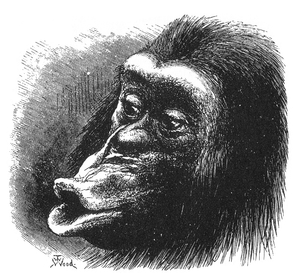
L'Expression des émotions chez l'homme et les animaux est un livre du naturaliste anglais Charles Darwin publié en 1872, sur la façon dont les animaux et les humains expriment et signalent aux autres leurs émotions. Avec son autre ouvrage, La Filiation de l'homme et la sélection liée au sexe, ce livre fait partie de la tentative de Darwin de poser des questions sur les origines et la psychologie de l'Homme tout en utilisant sa théorie de l'évolution des espèces grâce au processus de sélection naturelle.